Rose Island (amusement park)

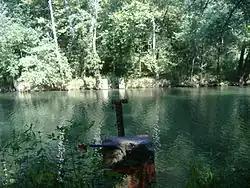
Site of suspension bridge to Rose Island

Rose Island is an abandoned amusement park near Charlestown, Indiana, situated on a peninsula (the "Devil's Backbone") created by Fourteen Mile Creek emptying into the Ohio River. It was a recreational area known as Fern Grove in the 1880s, mostly used as a church camp. It was so named due to the many ferns that grew there. The Louisville and Jeffersonville Ferry Company acquired it and developed it in order to increase the use of its ferry business. As Fern Grove it thrived on church picnics and family outings.